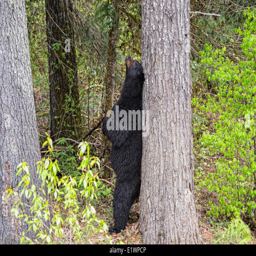
black bear standing up scratching it 's back against a tree